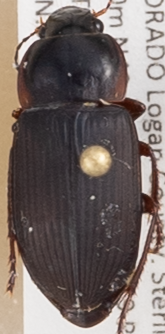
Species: Harpalus reversus
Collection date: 2014-07-22
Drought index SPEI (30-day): -0.016
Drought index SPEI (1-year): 0.63
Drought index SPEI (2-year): -0.656